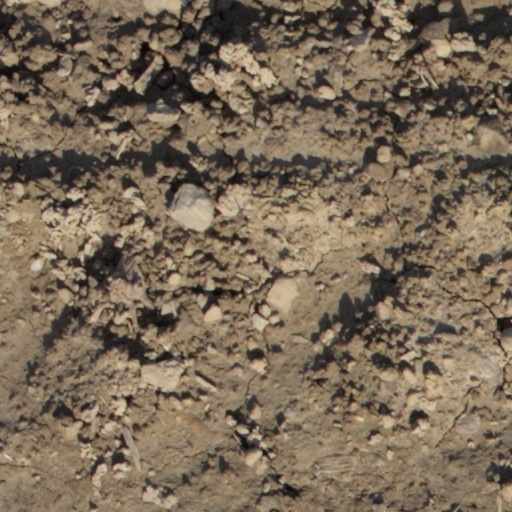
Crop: wheat